Madonna and sexuality

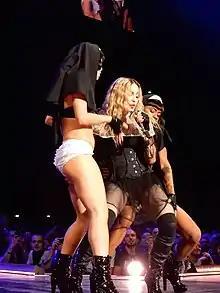
Madonna during her Rebel Heart Tour (2016), where showed pole dancing nuns and simulated sex shows. The concert was rated R18 by the Media Development Authority (MDA), which caused some songs to be removed from the set list in Singapore.

In "Rethinking the Frankfurt School" (2012), Madonna is described as a "highly controversial" because of her exploitation of sexuality. She generated controversies and faced censure by her sexual-oriented performances, public addresses or demonstrations in her videos. Some notable censure, include by MTV during the release of the music video for "Justify My Love" in 1990. Media outlets like BBC also banned the song. An author noted she was perhaps the "main target" of concerns about sexuality by the Parents Music Resource Center (PMRC), citing Susan Baker, a founding member of the PMRC, complaining about Madonna "teaching" young girls "how to be porn queens in heat". In the book industry, sexologist Robert T. Francoeur noted how her first book "Sex" faced censorship in various locations as well. Artists like Donna Summer and Madonna were notably censured by Soviet Union's government at some point, for their sexual-oriented works. Madonna's performance at the 2006 Grammy Awards was censured in Malaysia. In May 2024, the Brazilian House Social Security and Family Committee, approved "motion of censure" for her free concert at Copacabana.